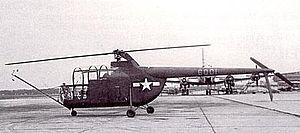
Ceci est la liste des hélicoptères militaires utilisés par les forces armées des États-Unis. La liste inclut également les projets et prototypes d'hélicoptères conçus pour l’armée américaine. La liste est triable en fonction de plusieurs critères.